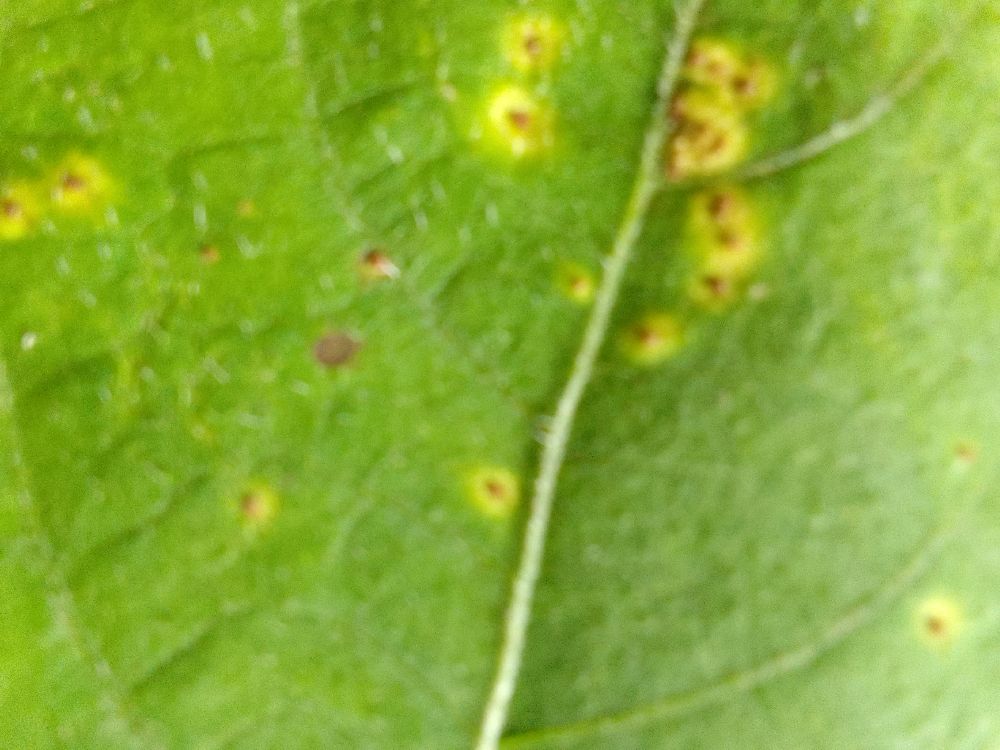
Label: rust